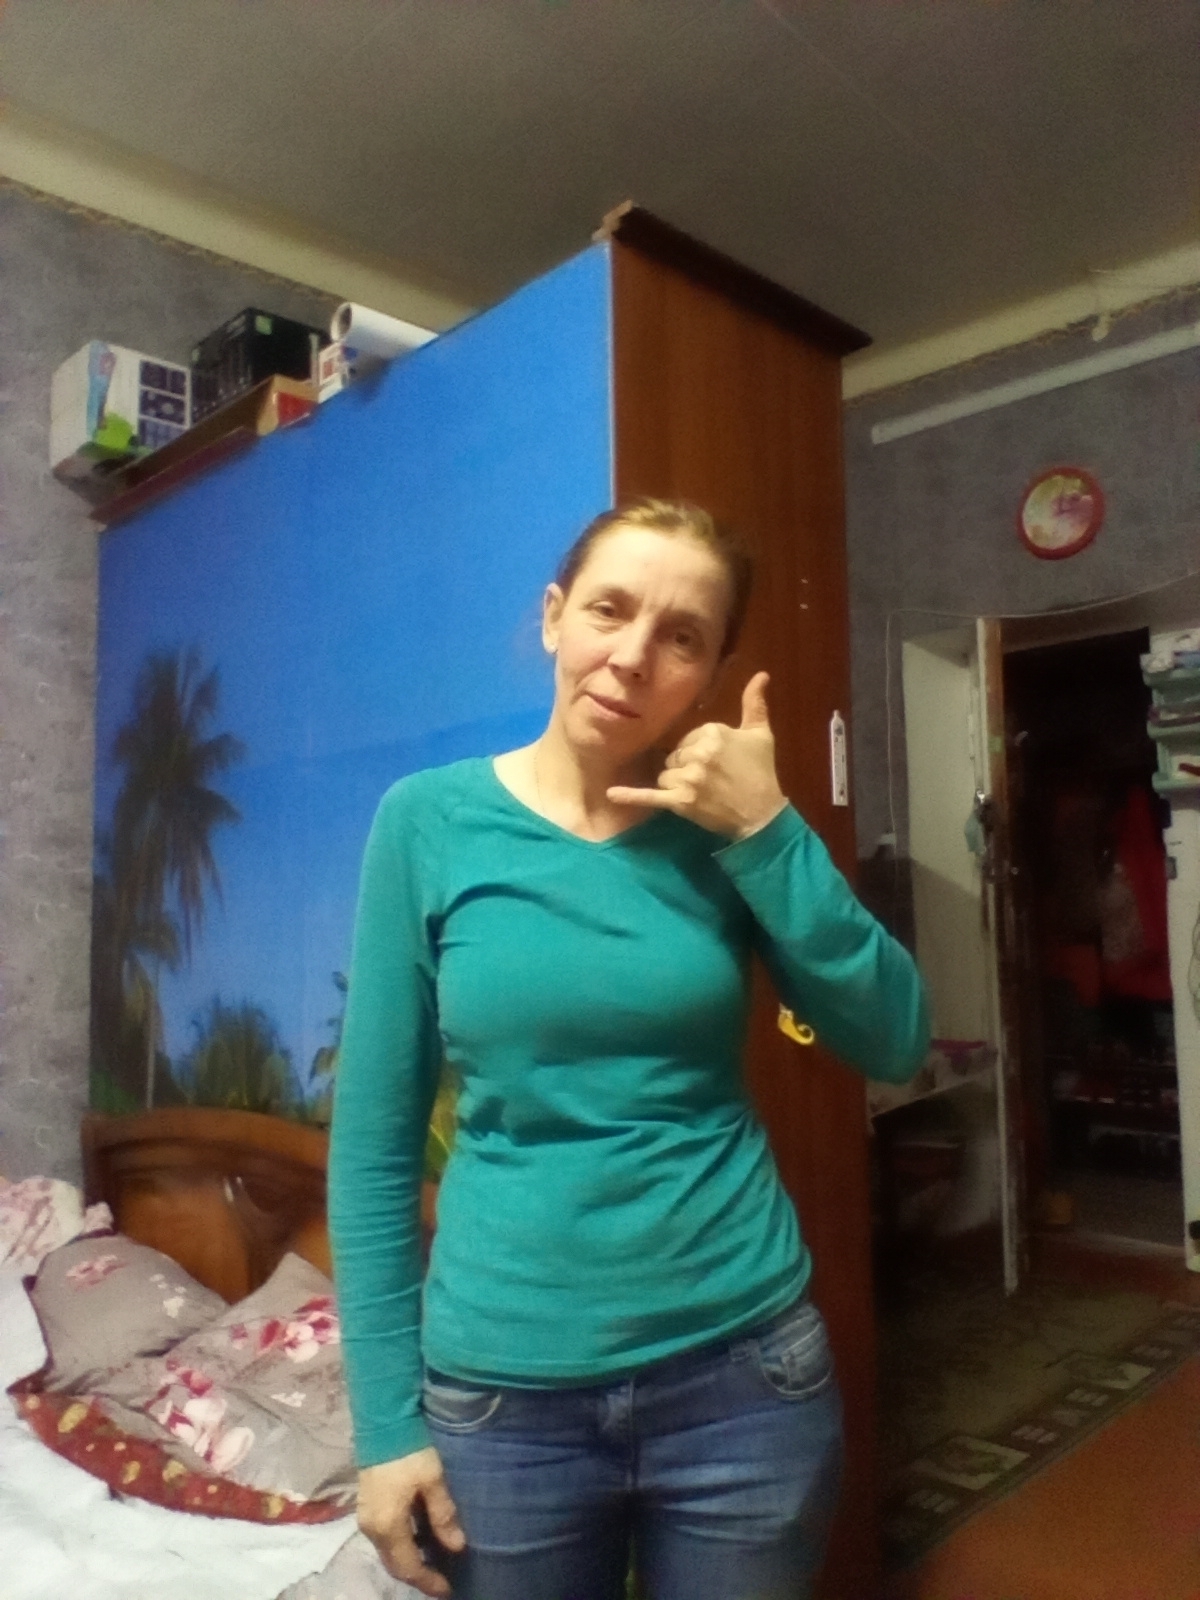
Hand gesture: call